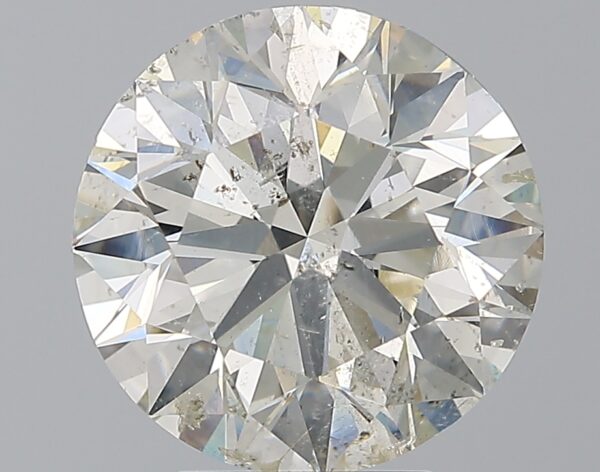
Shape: round
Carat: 5.01
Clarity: SI2
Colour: I
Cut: EX
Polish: EX
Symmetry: EX
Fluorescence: N
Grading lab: IGI
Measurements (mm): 10.87 x 10.8 x 6.83